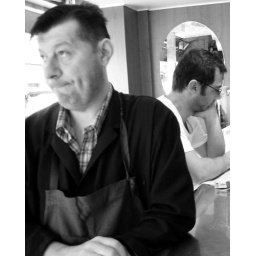
a fish vendor, one of the usuals of the bar near the market